122nd Siege Battery, Royal Garrison Artillery

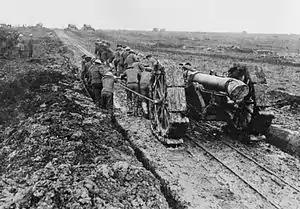
6-inch howitzer being moved through mud on the Western Front.

In January 1917 122nd Siege Bty moved back to Third Army, intended to join 26th HAG with VI Corps, but actually joined 47th HAG (9 January) and immediately moved to 48th HAG (13 January). The battery was placed 'out of action' on 14 January and from then until 31 January the personnel were employed on ammunition fatigues, etc., then from 1 to 13 February they were engaged in training, overhauling the guns, "etc.". By now the battery was commanded by W.F.H. Grinsted, who had been a lieutenant in No 1 Co Sussex RGA on the outbreak of war, promoted to captain on 4 November 1914, and seconded for duty with the Regular RGA from 28 April 1916. He was now an Acting Major.